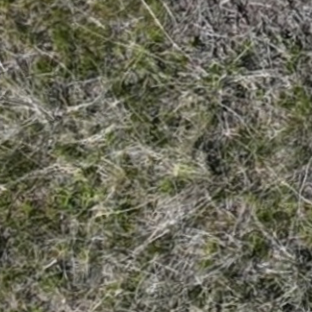
Month: may